Portland Duffs

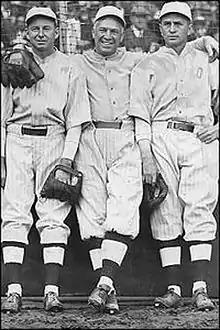
(1914) Duffy Lewis (left) with Hall of Fame teammates Tris Speaker, and Harry Hooper. Babe Ruth was their teammate on the Boston Red Sox. Lewis managed Portland from 1927 to 1929.

After finishing in sixth place the previous season, the 1927 Portland Eskimos finished second in the New England League standings and advanced to a playoff. As the league adopted a playoff format, Portland ended the regular season in second place with a 54–40 record in the eight-team league. Playing under new manager Duffy Lewis, Portland finished 7.5 games behind the first place Lynn Papooses and qualified for the final playoff series. In the playoff, Lynn swept Portland in four games to win the New England League championship. Portland pitcher Vic Fraser was a co-leader in the New England League with 15 wins. Teammate Ed Bogart scored 81 runs to top the New England League.